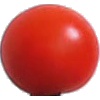
Label: Tomato Cherry Red 1